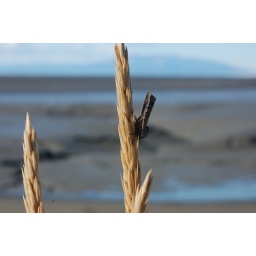
bug on plant in beach area between anchorage cliffs and mud flats